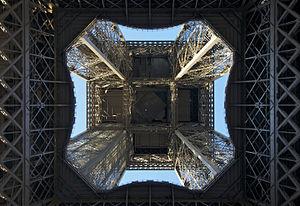
Vue de la Tour Eiffel, de dessous.
La tour Eiffel est une tour de fer puddlé de 324 mètres de hauteur située à Paris, à l’extrémité nord-ouest du parc du Champ-de-Mars en bordure de la Seine dans le 7ᵉ arrondissement. Son adresse officielle est 5, avenue Anatole-France.